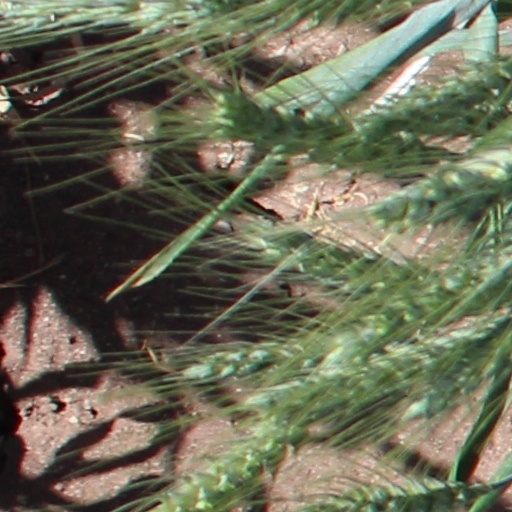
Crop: wheat